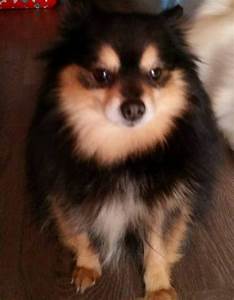
Label: dog